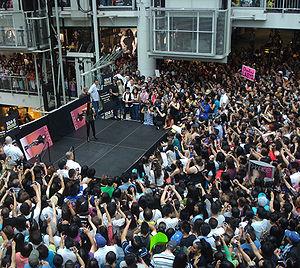
Jake Zyrus, né le 10 mai 1992, assigné fille à la naissance, plus connu sous le nom de Charice, est un chanteur d'origine philippine qui s'est fait connaître grâce à YouTube.